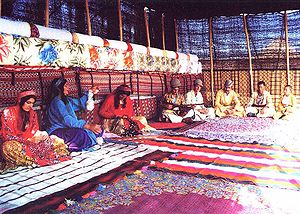
Qashqaiere
Indenfor i et Qashqai telt
Qashqaiere er en sammensætning af klaner af tyrkisk etnisk oprindelse. Der er omkring 923.000 Qashqaiere, der lever i det centrale og sydlige Iran. De lever primært i de Iranske provinser Fars, Khusistan, Kohkiluyeh og Buyer Ahmad, Chahar Mahaal og Bakhtiari, Bushehr og i det sydlige Isfahan, især omkring byen Shiraz og byen Firuzabad i Fars. De er næsten alle sammen tosprogede og taler Qashqai - som er en del af den tyrkiske sprogfamilie, som de kalder turki. Til formelt brug benyttes også persisk. Majoriteten af Qashqai-folket var oprindeligt nomadiske pastoralister, og nogle er det fortsat. De traditionelle nomadiske Qashqai rejste hvert år med deres dyreflokke fra sommerhøjlandet nord for Shiraz omkring 480 km mod syd til vintergræsningsområderne i de lavere beliggende og varmere vintergræsningområder nær den Persiske Bugt, til sydvest for Shiraz. Majoriteten er dog i dag blevet helt eller delvist fastboende. Tendensen mod fast bosætning er steget markant siden 1960'erne.